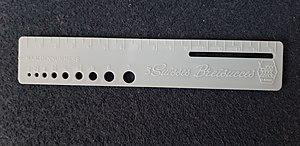
3 Suisses est une entreprise française spécialisée dans la vente en ligne, qui propose une sélection de produits mode, linge de maison et déco. À l’origine, en 1932, 3 Suisses est une usine de filature, travaillant avec des tissus comme la laine et la maille. Elle devient par la suite un catalogue de vente par correspondance.